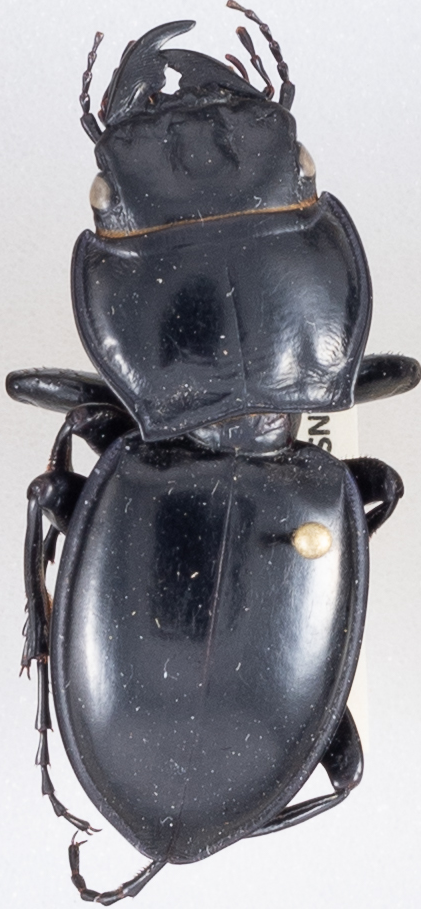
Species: Pasimachus californicus
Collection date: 2019-07-29
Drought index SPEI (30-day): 0.39
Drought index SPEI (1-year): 1.69
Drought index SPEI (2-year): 0.9